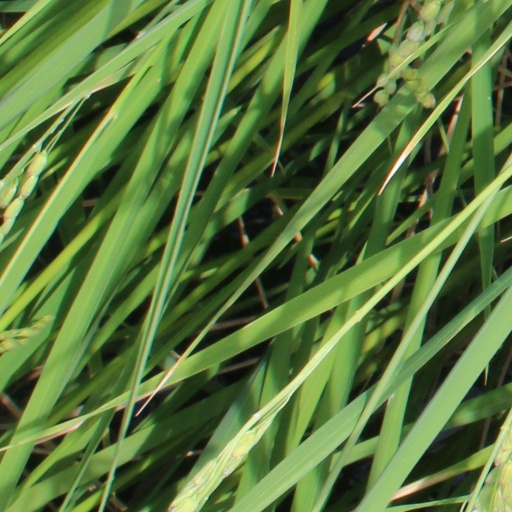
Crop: rice